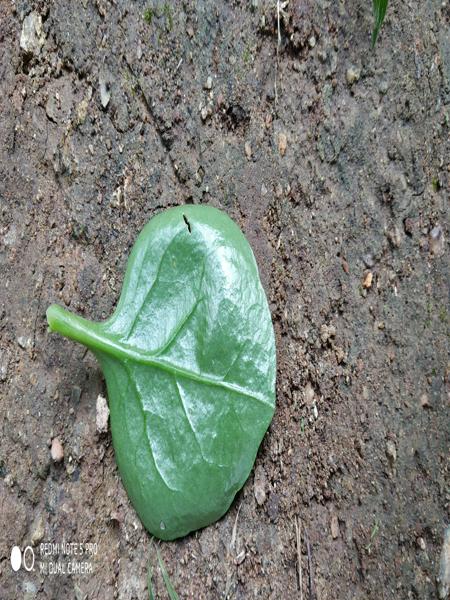
Plant: Malabar_Spinach